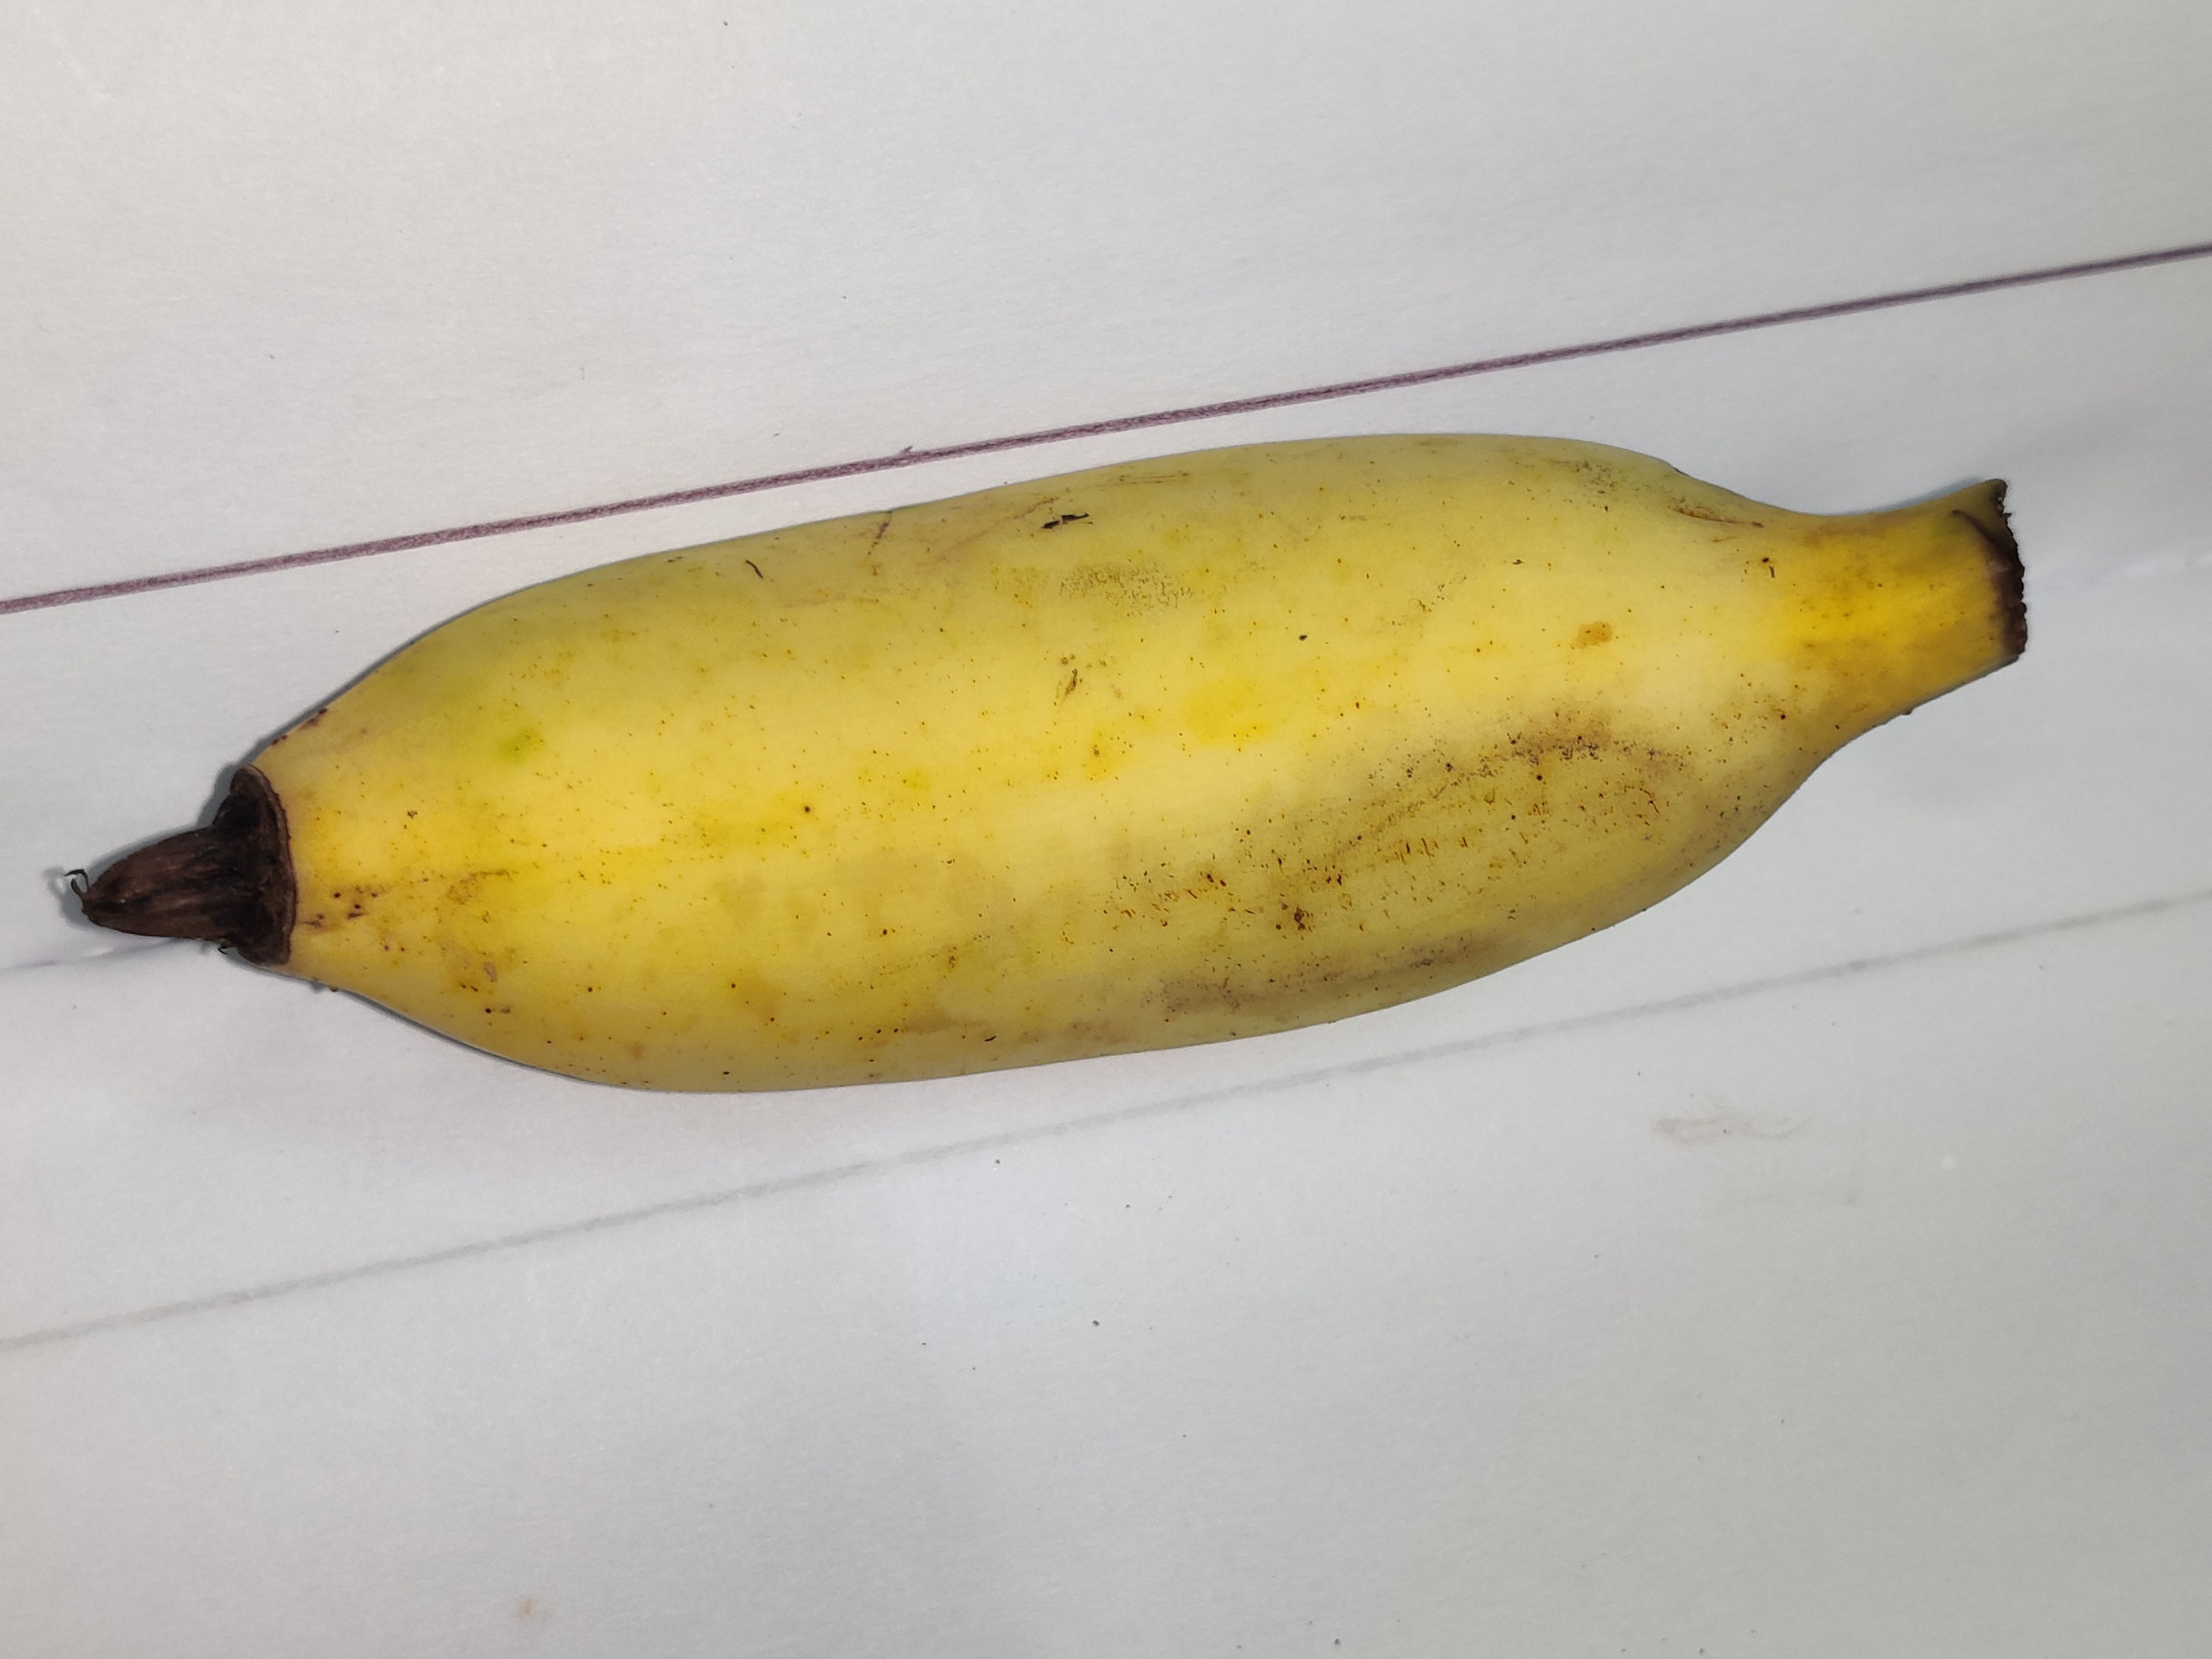
Fruit: banana
Grade: 1st-grade